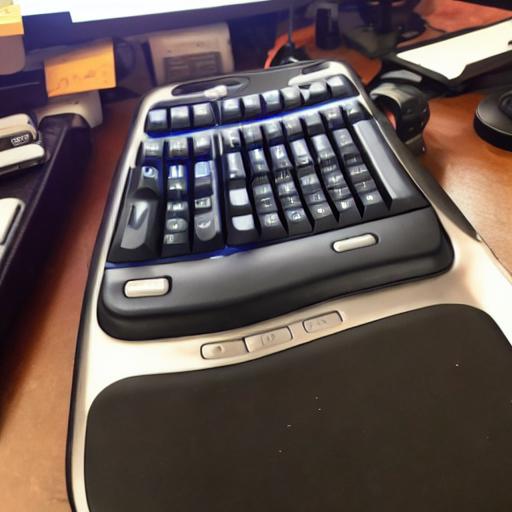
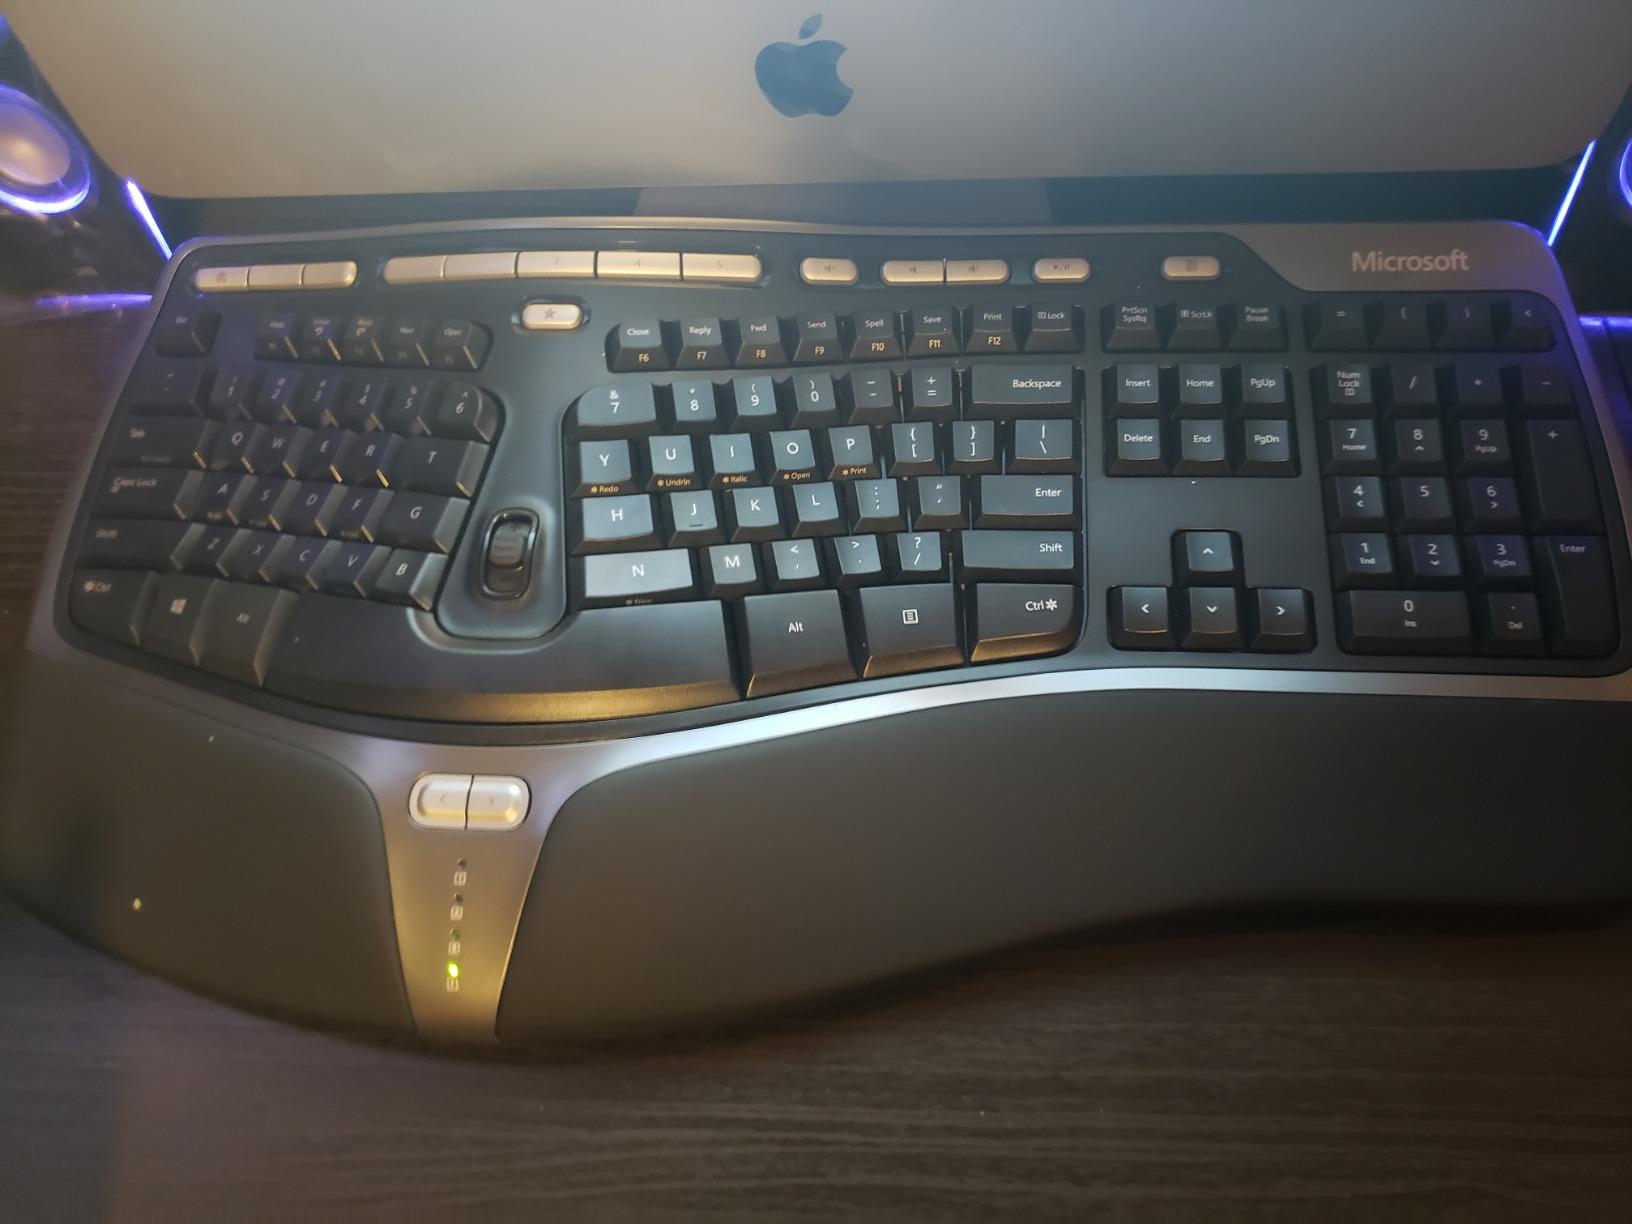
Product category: keyboard
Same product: no